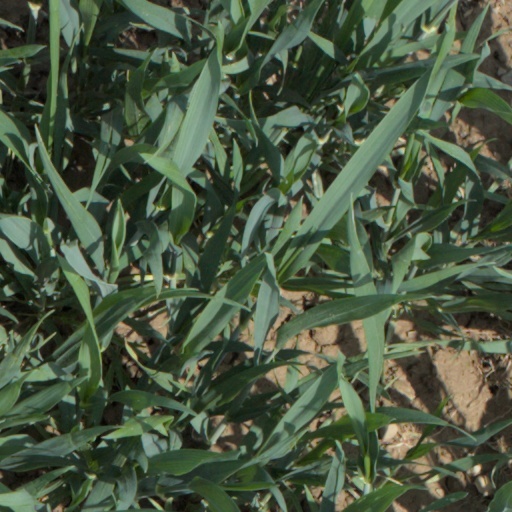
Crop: wheat